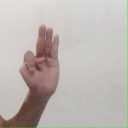
अक्षर: भ